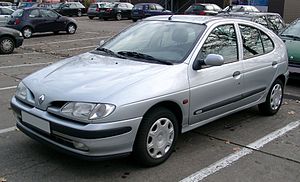
Renault Mégane / Mégane I (1995−2003)
Renault Mégane hatchback (1995−1999)
Renault Mégane er en siden efteråret 1995 af den franske bilfabrikant Renault bygget lille mellemklassebil. Bilen er efterfølger for Renault 19 og er i dag i tredje generation.